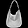
Label: Bag